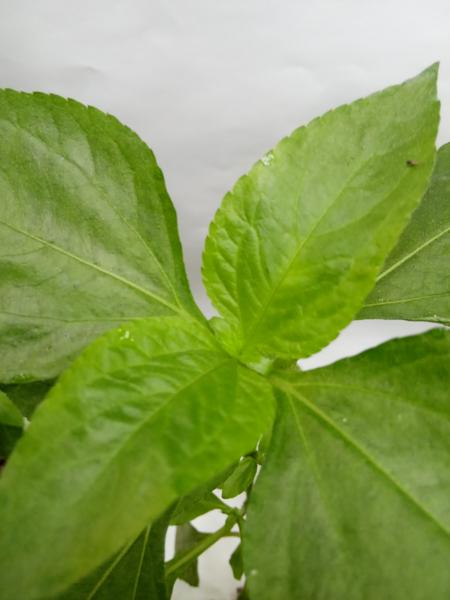
Weed species: Synedrella nodiflora